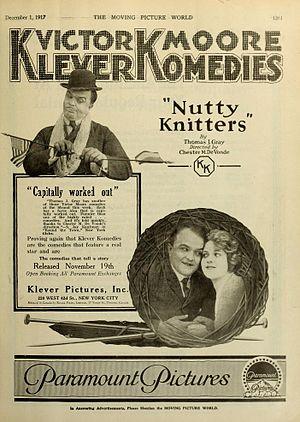
Victor Moore est un acteur américain, de son nom complet Victor Frederick Moore, né à Hammonton le 24 février 1876, décédé d'une crise cardiaque à East Islip le 23 juillet 1962.